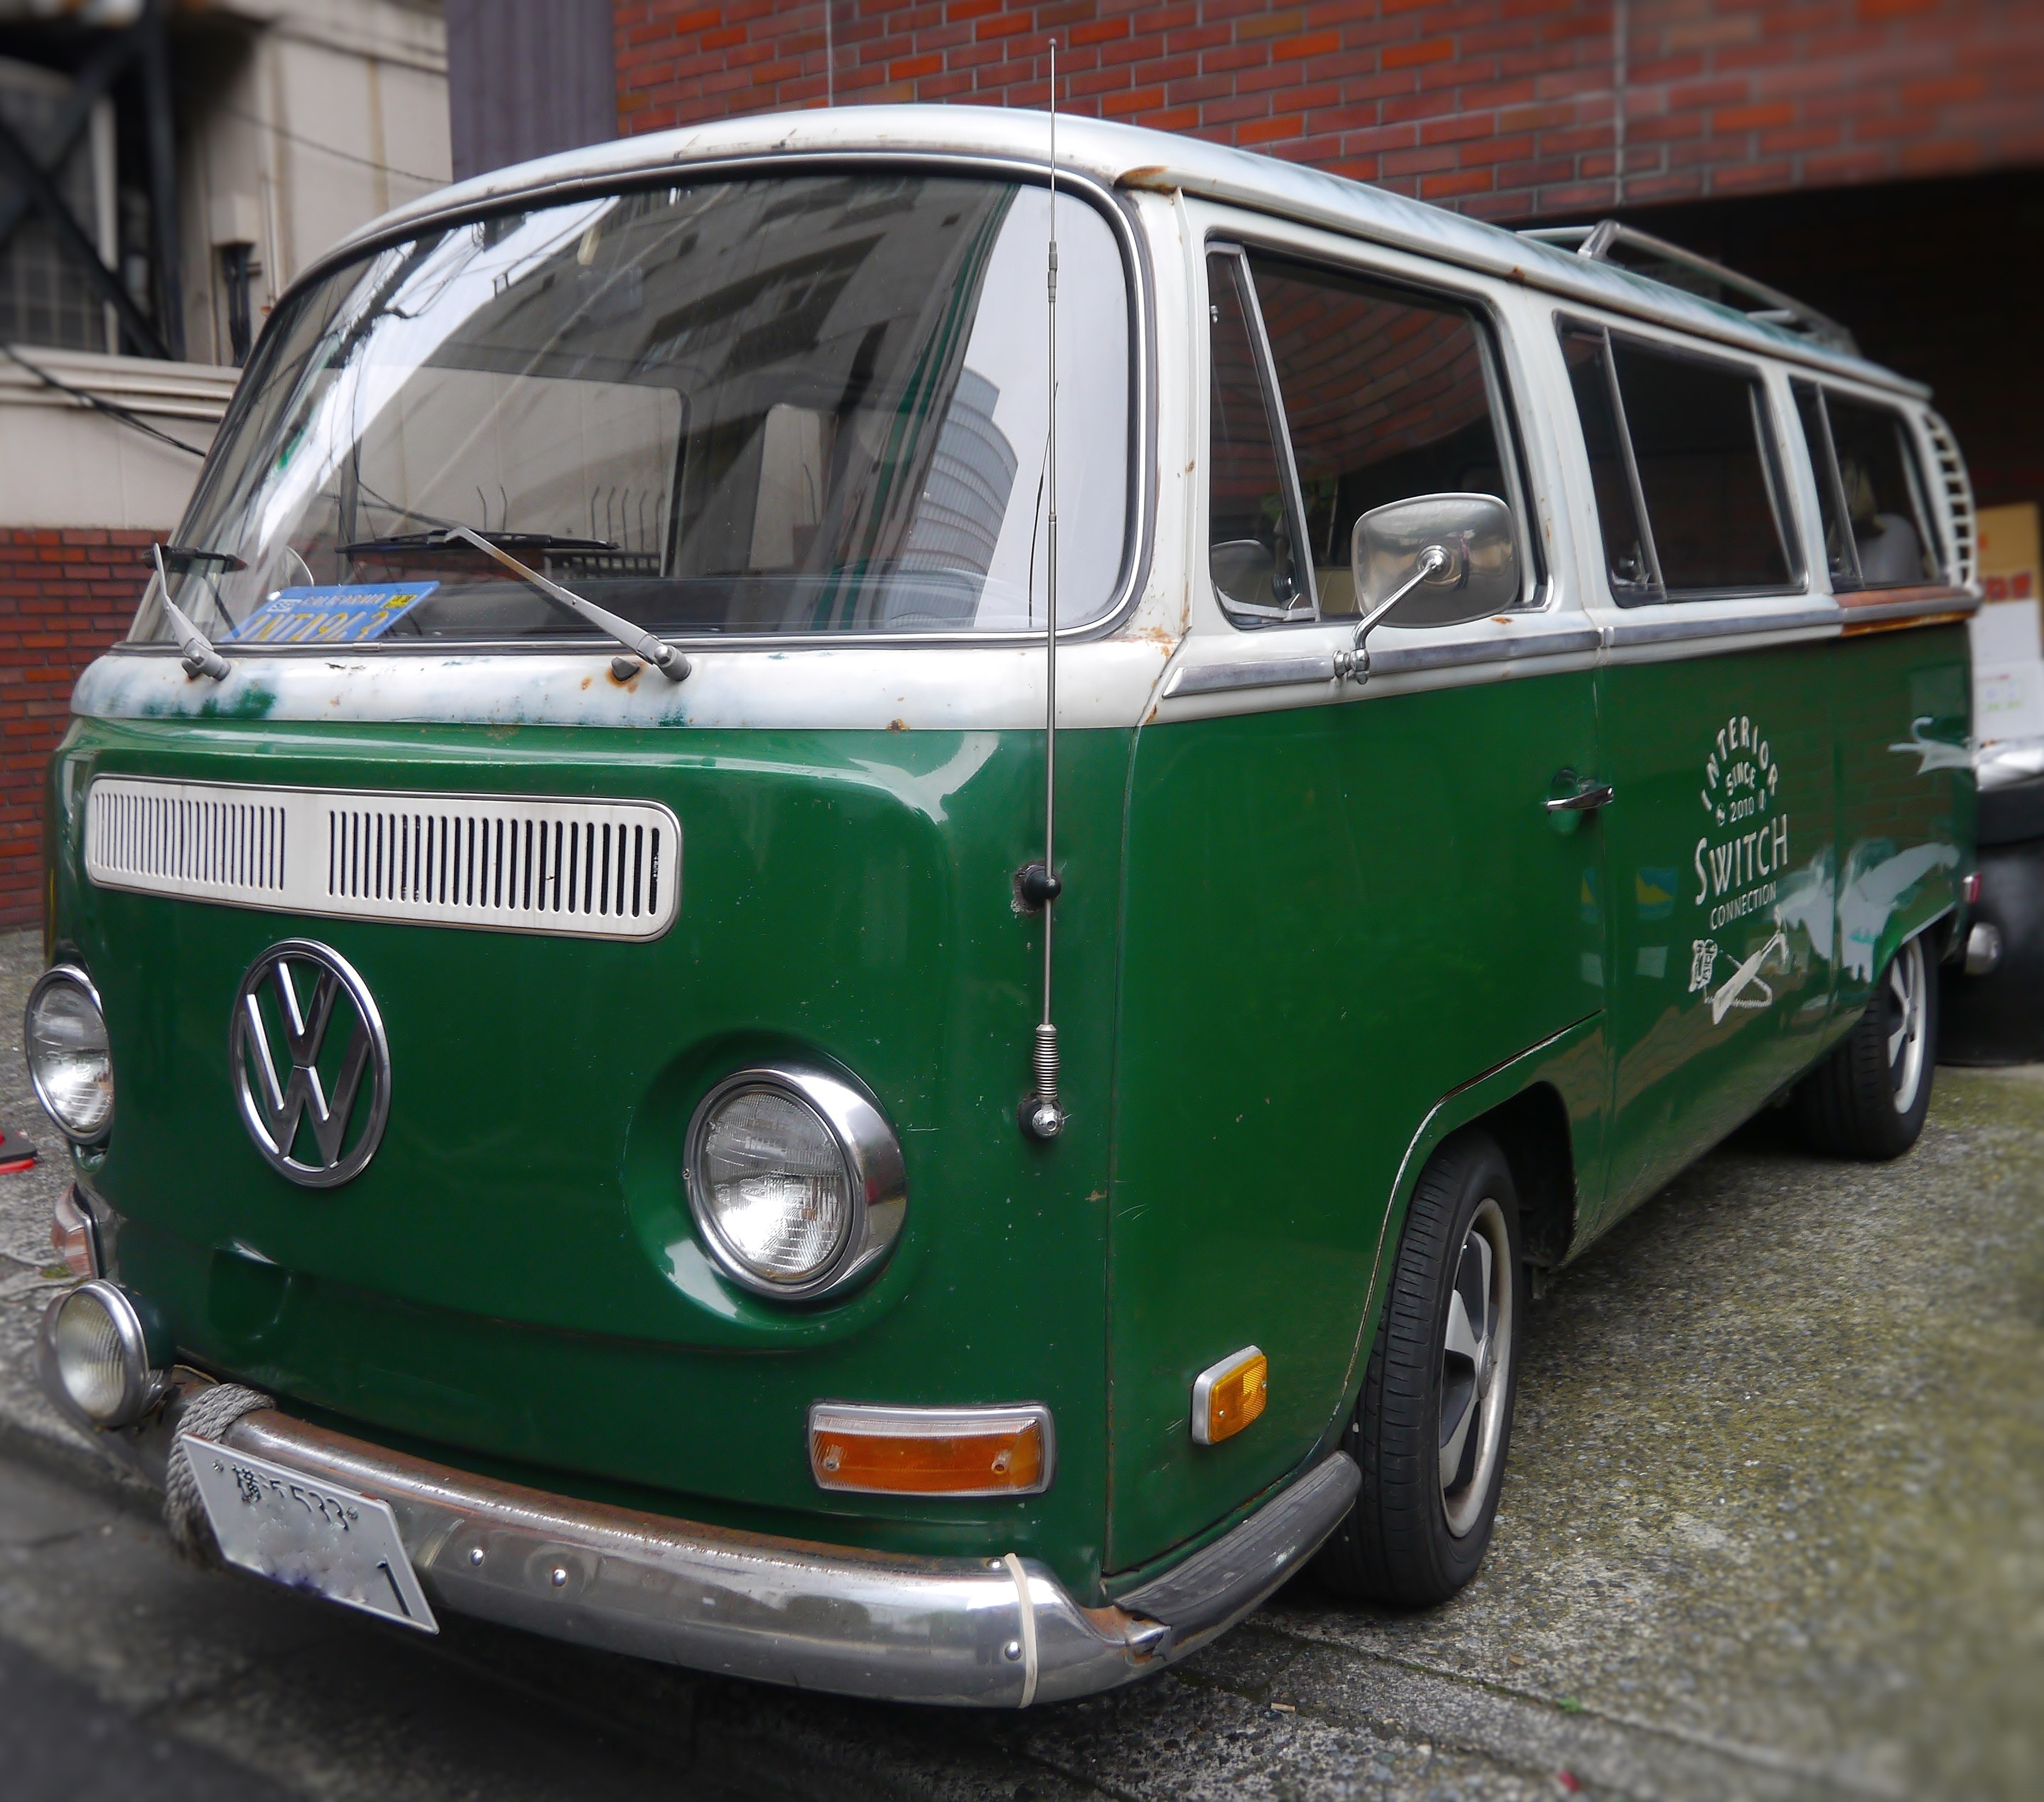
car, antique, volkswagen, van, green, vehicle, japan, motor vehicle, bus, tokyo, minibus, germany car, aoyama, minatoku, foppery, commercial vehicle, antique car, city car, land vehicle, volkswagen type 2, automobile make, automotive exterior, compact car, microvan